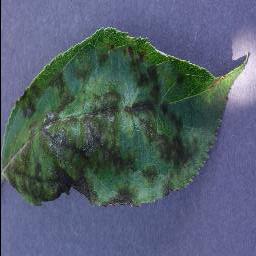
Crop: apple
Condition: scab